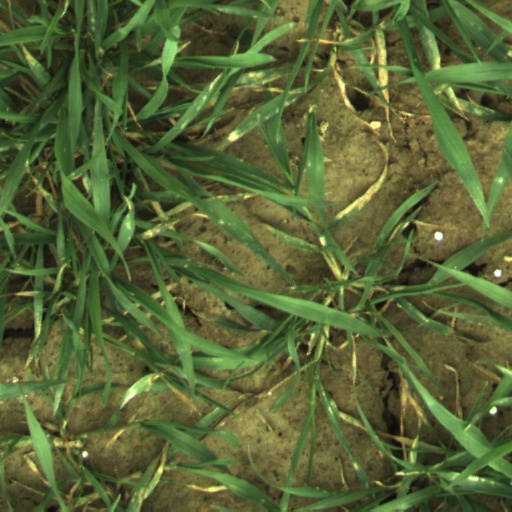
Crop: wheat